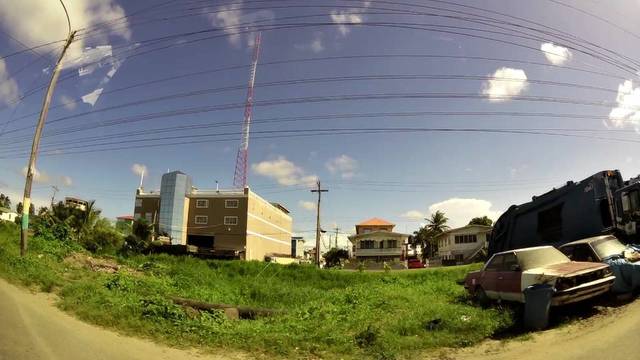
Region: Guyana
Coordinates: 6.814, -58.138